Vlastimil Jansa

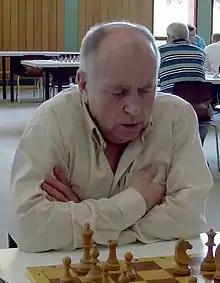

Vlastimil Jansa (born 27 November 1942) is a Czech chess player. He was awarded the titles of International Master, in 1965, and Grandmaster, in 1974, by FIDE.